Roth's tree frog

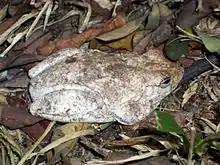

Roth's tree frog is a medium-sized frog, reaching a maximum length of . The body is elongated, with a small head and large eyes. It is an arboreal frog, and its toe pads are wider than its fingers. The dorsal surface is a dull grey to brown colour, and can be blotched with dark brown. The inner thighs and armpits are black and blotched with bright yellow or orange. The tympanum is visible, with a fold of skin covering the top portion.